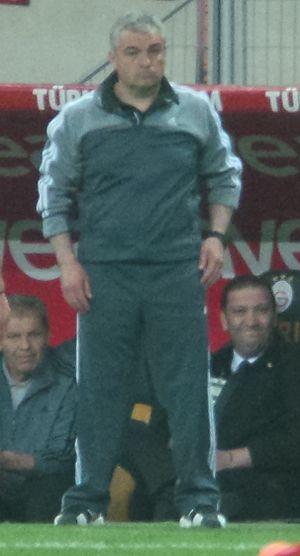
Rıza Çalımbay, est un footballeur et entraîneur turc, capitaine de l'équipe nationale ainsi que du Besiktas.